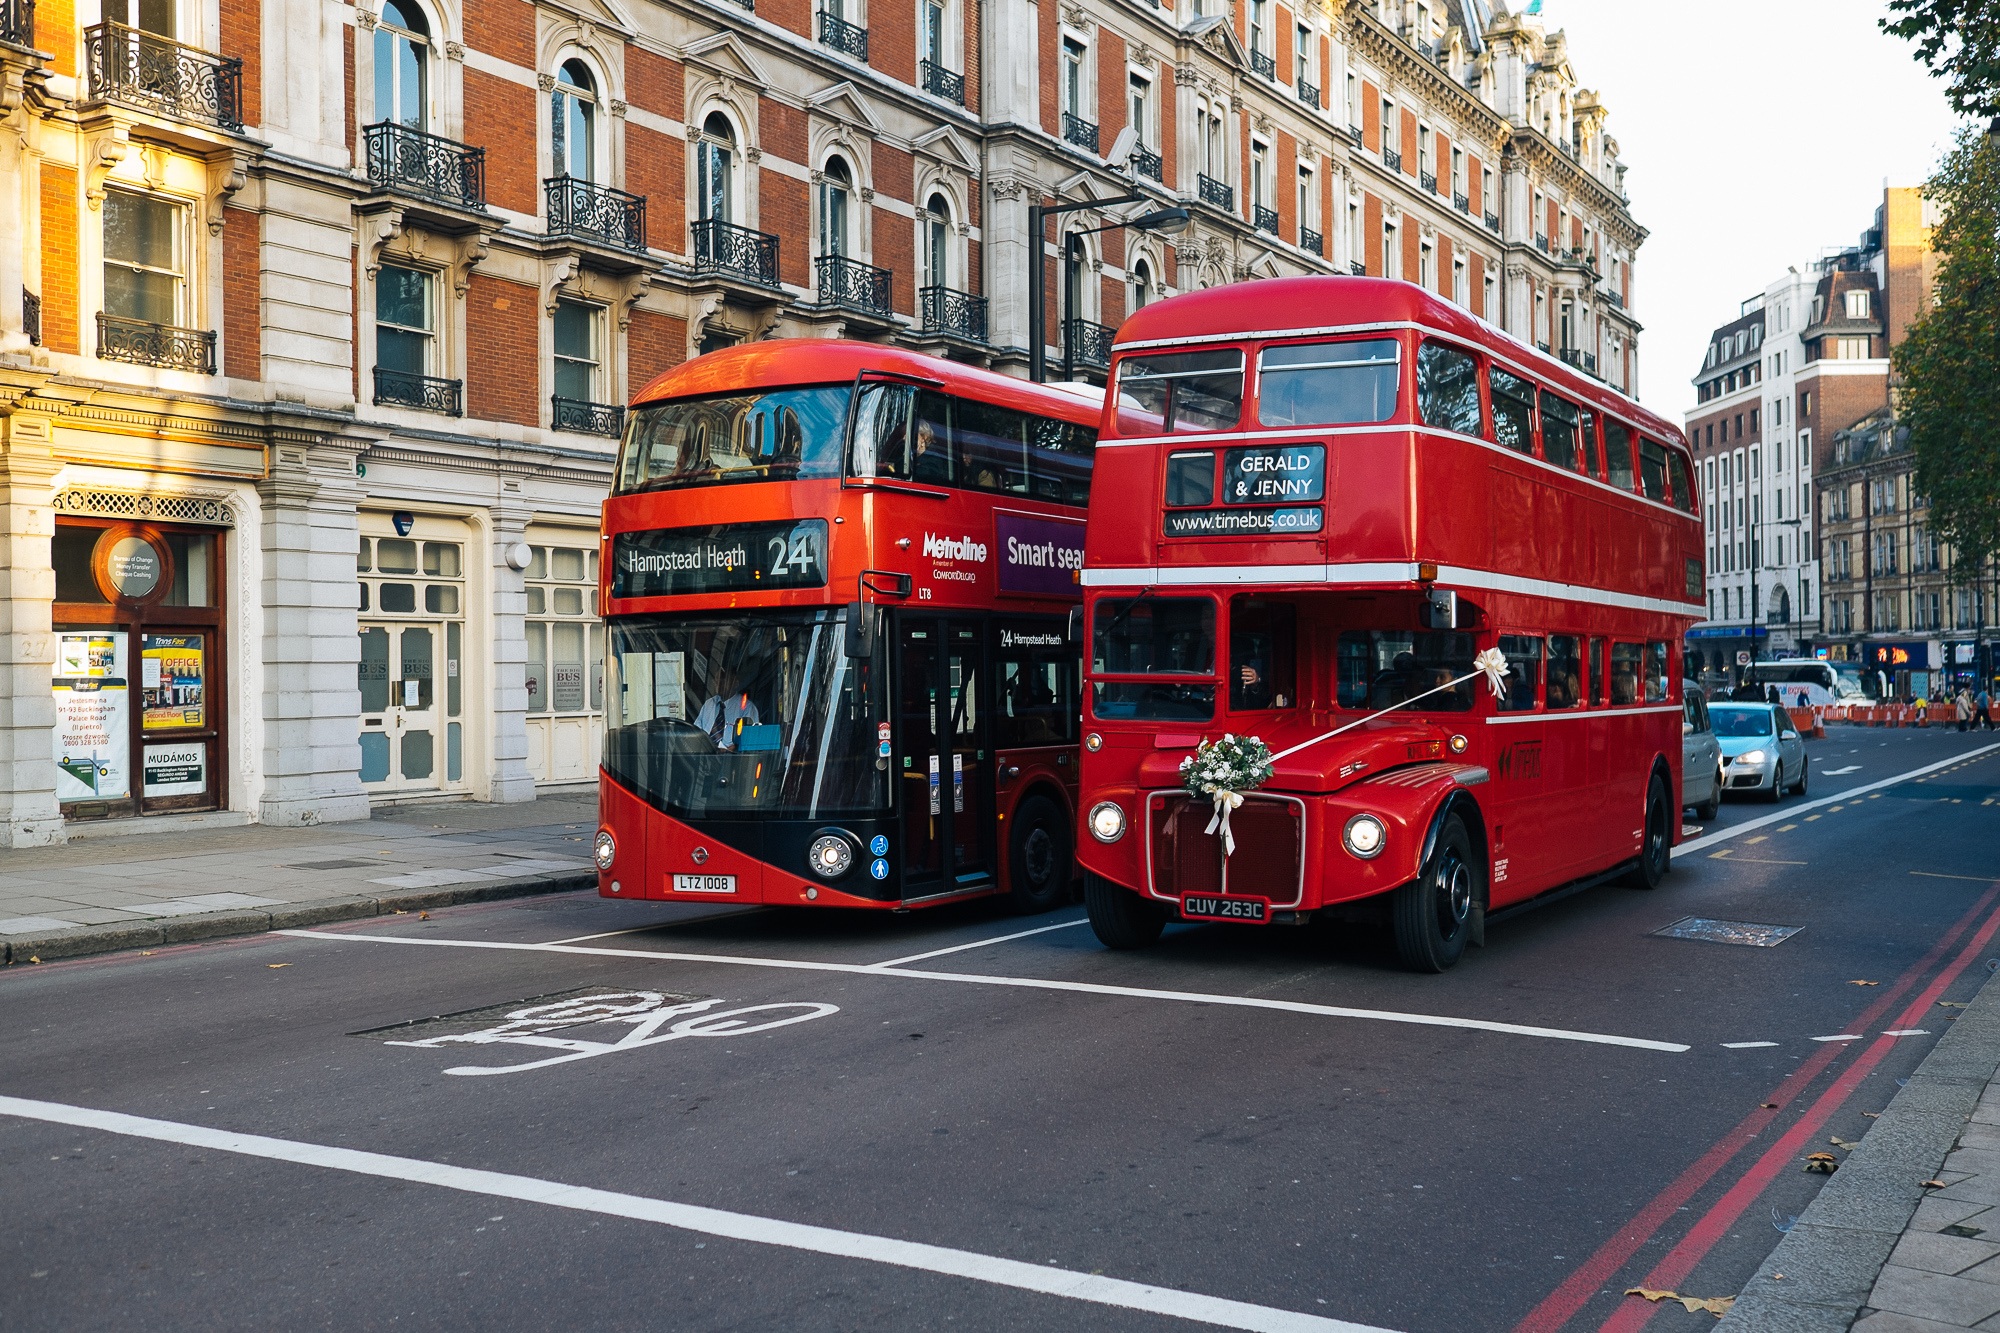
road, traffic, tram, transport, vehicle, street scene, public transport, bus, london, history, trolleybus, double decker, double decker bus, land vehicle, mode of transport, metropolitan area